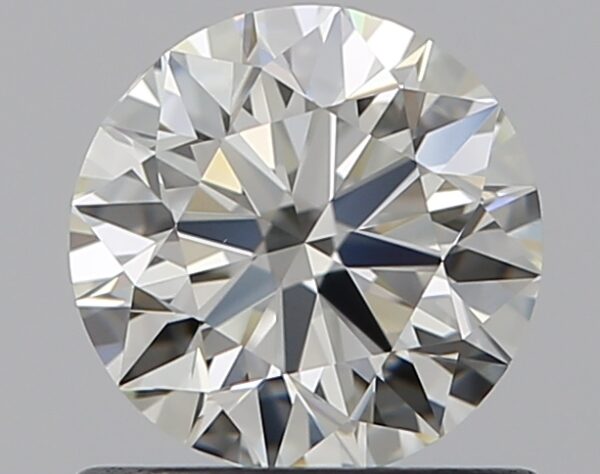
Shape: round
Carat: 0.7
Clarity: VS1
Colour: K
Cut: EX
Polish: EX
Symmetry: VG
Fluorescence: N
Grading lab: GIA
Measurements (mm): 5.63 x 5.69 x 3.52